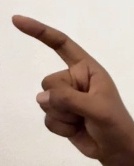
ASL sign: Z